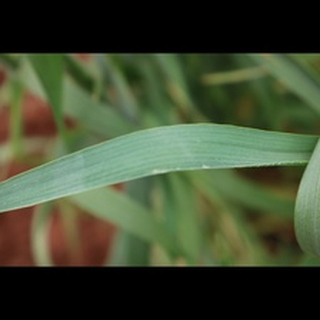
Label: healthy_wheat